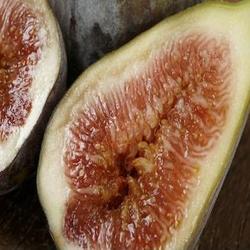
Label: Fig